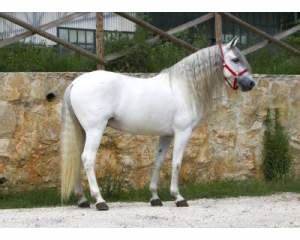
Label: cavallo